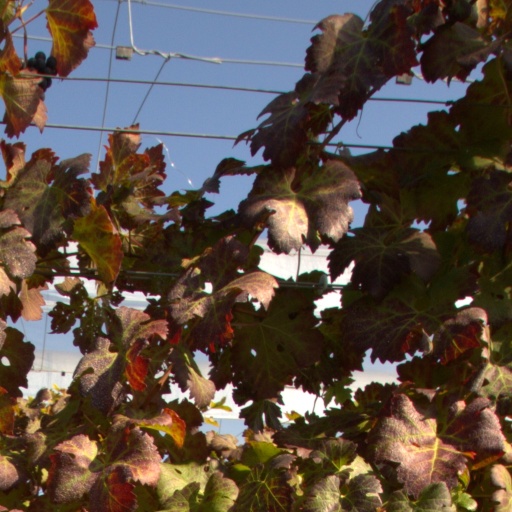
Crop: grape